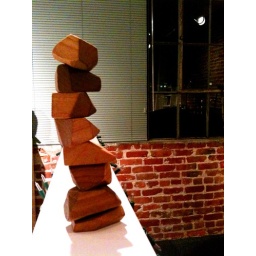
rock tower built by steven, one handed.